Coded anti-piracy

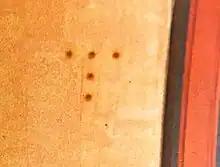
CAP code on a 35mm print of "My Own Private Idaho" (Gus Van Sant, 1991)

CAP coding is a multi-dot pattern that is printed in several frames of a film print of a theatrically exhibited motion picture. It is sometimes accompanied by text code printed on the edge of a motion picture print, outside the visible picture area.